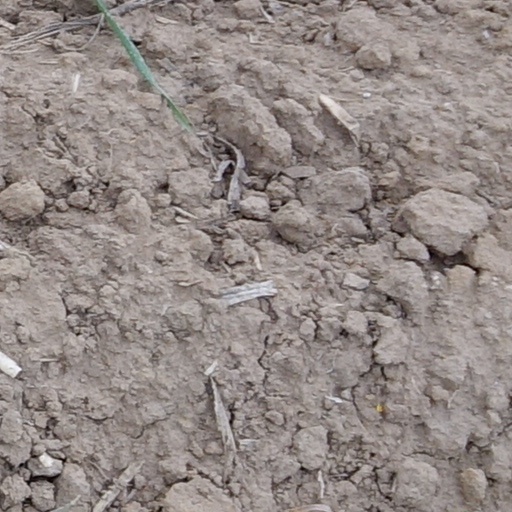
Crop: wheat